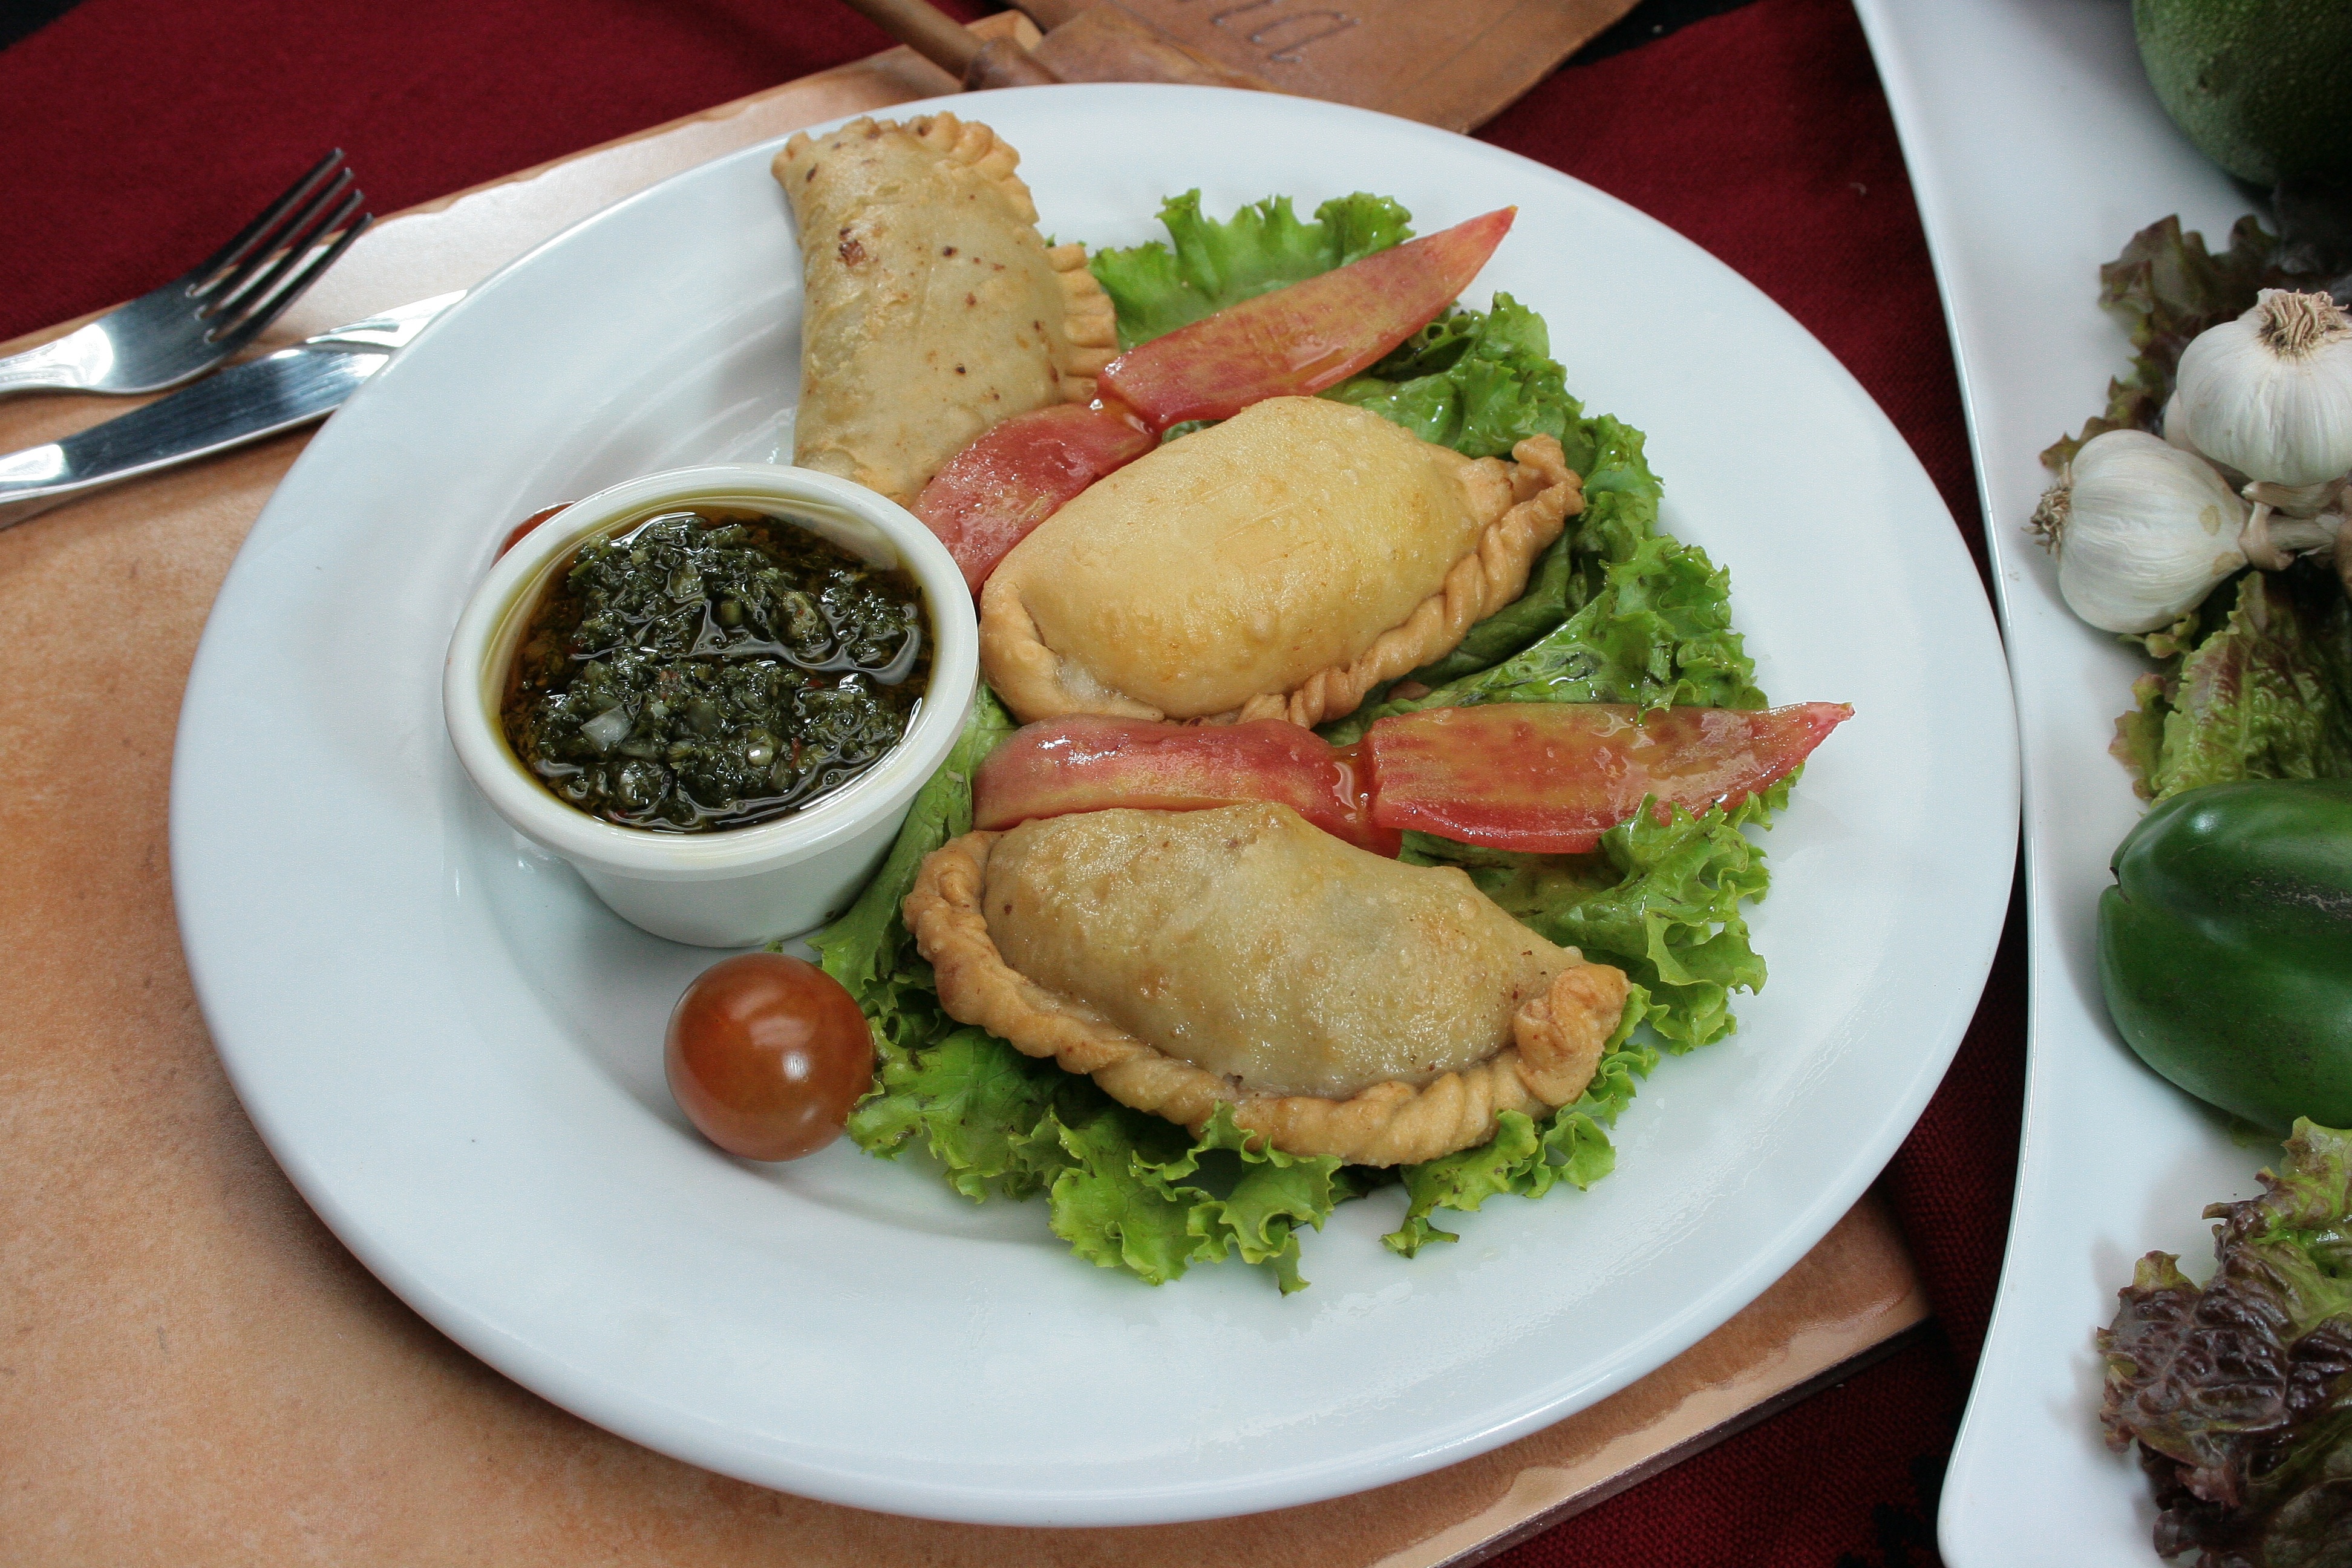
restaurant, dish, meal, food, seafood, fish, meat, lunch, cuisine, dinner, supper, meatloaf, hors d oeuvre, meat pie